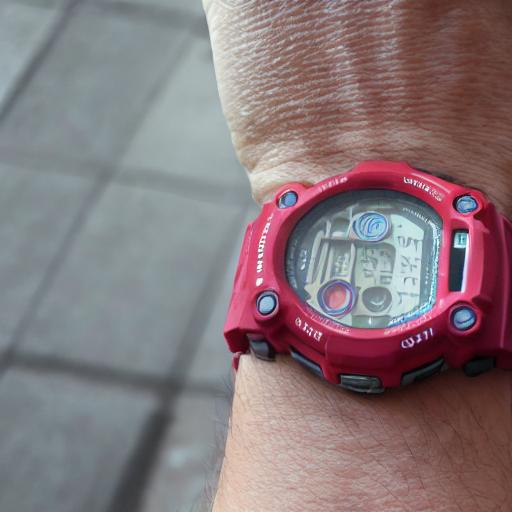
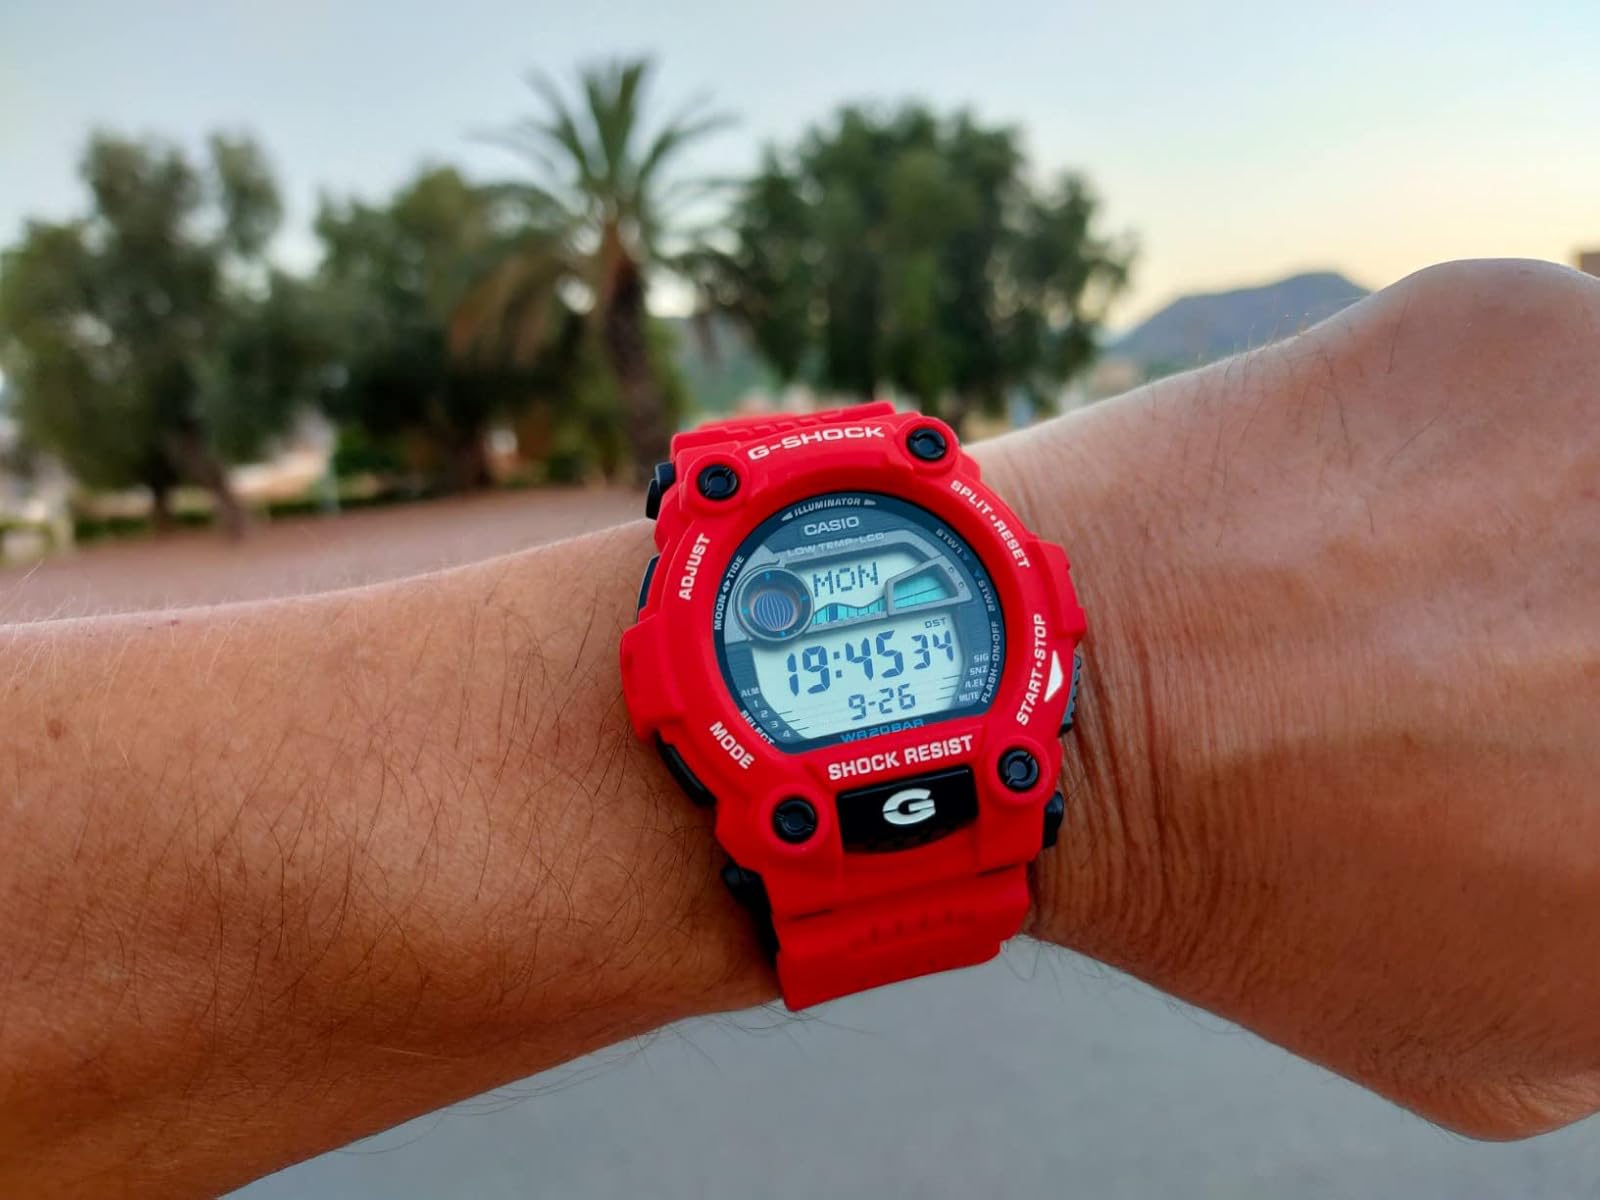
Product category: accessories_watch
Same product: no